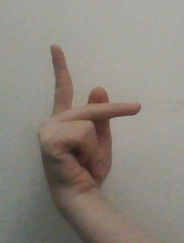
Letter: dha